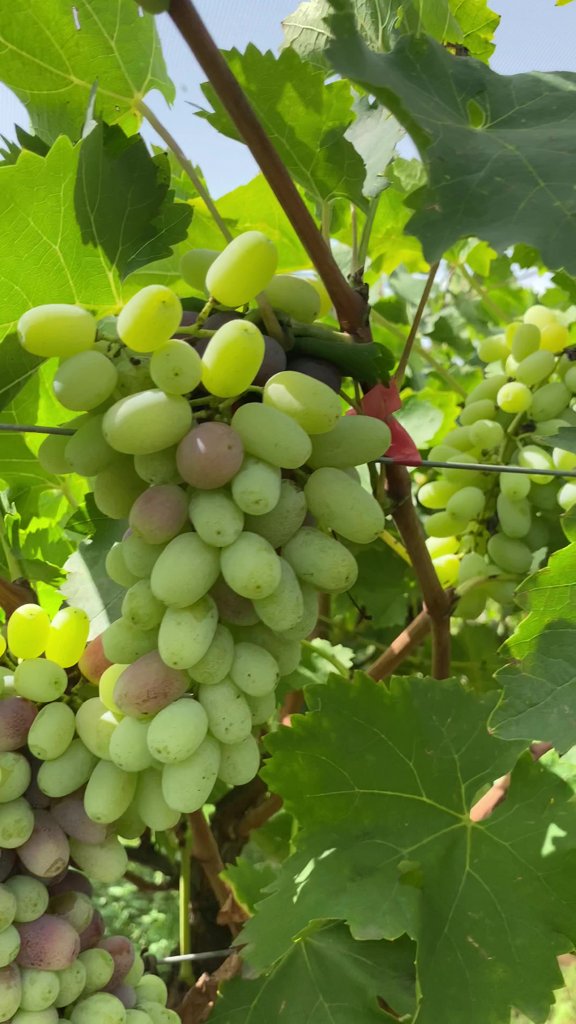
Berries visible: 127
Grape clusters: 3